Grantley Hall

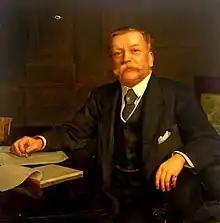
Sir Christopher Furness

Sir Christopher Furness, 1st Baron Furness, who bought Grantley Hall in 1900, was the owner of the shipping company called the Furness Line. He came from humble beginnings his father at one time being a coal miner. However he later founded a large grocery business in Hartlepool. Christopher went into the family business but later began to buy boats and started his own shipping line which was extremely successful. He became a multimillionaire and bought numerous properties. He was also a Member of Parliament representing Hartlepool. In 1876 he married Jane Annette Suggitt and the couple had one son.